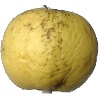
Label: Apple Golden 1